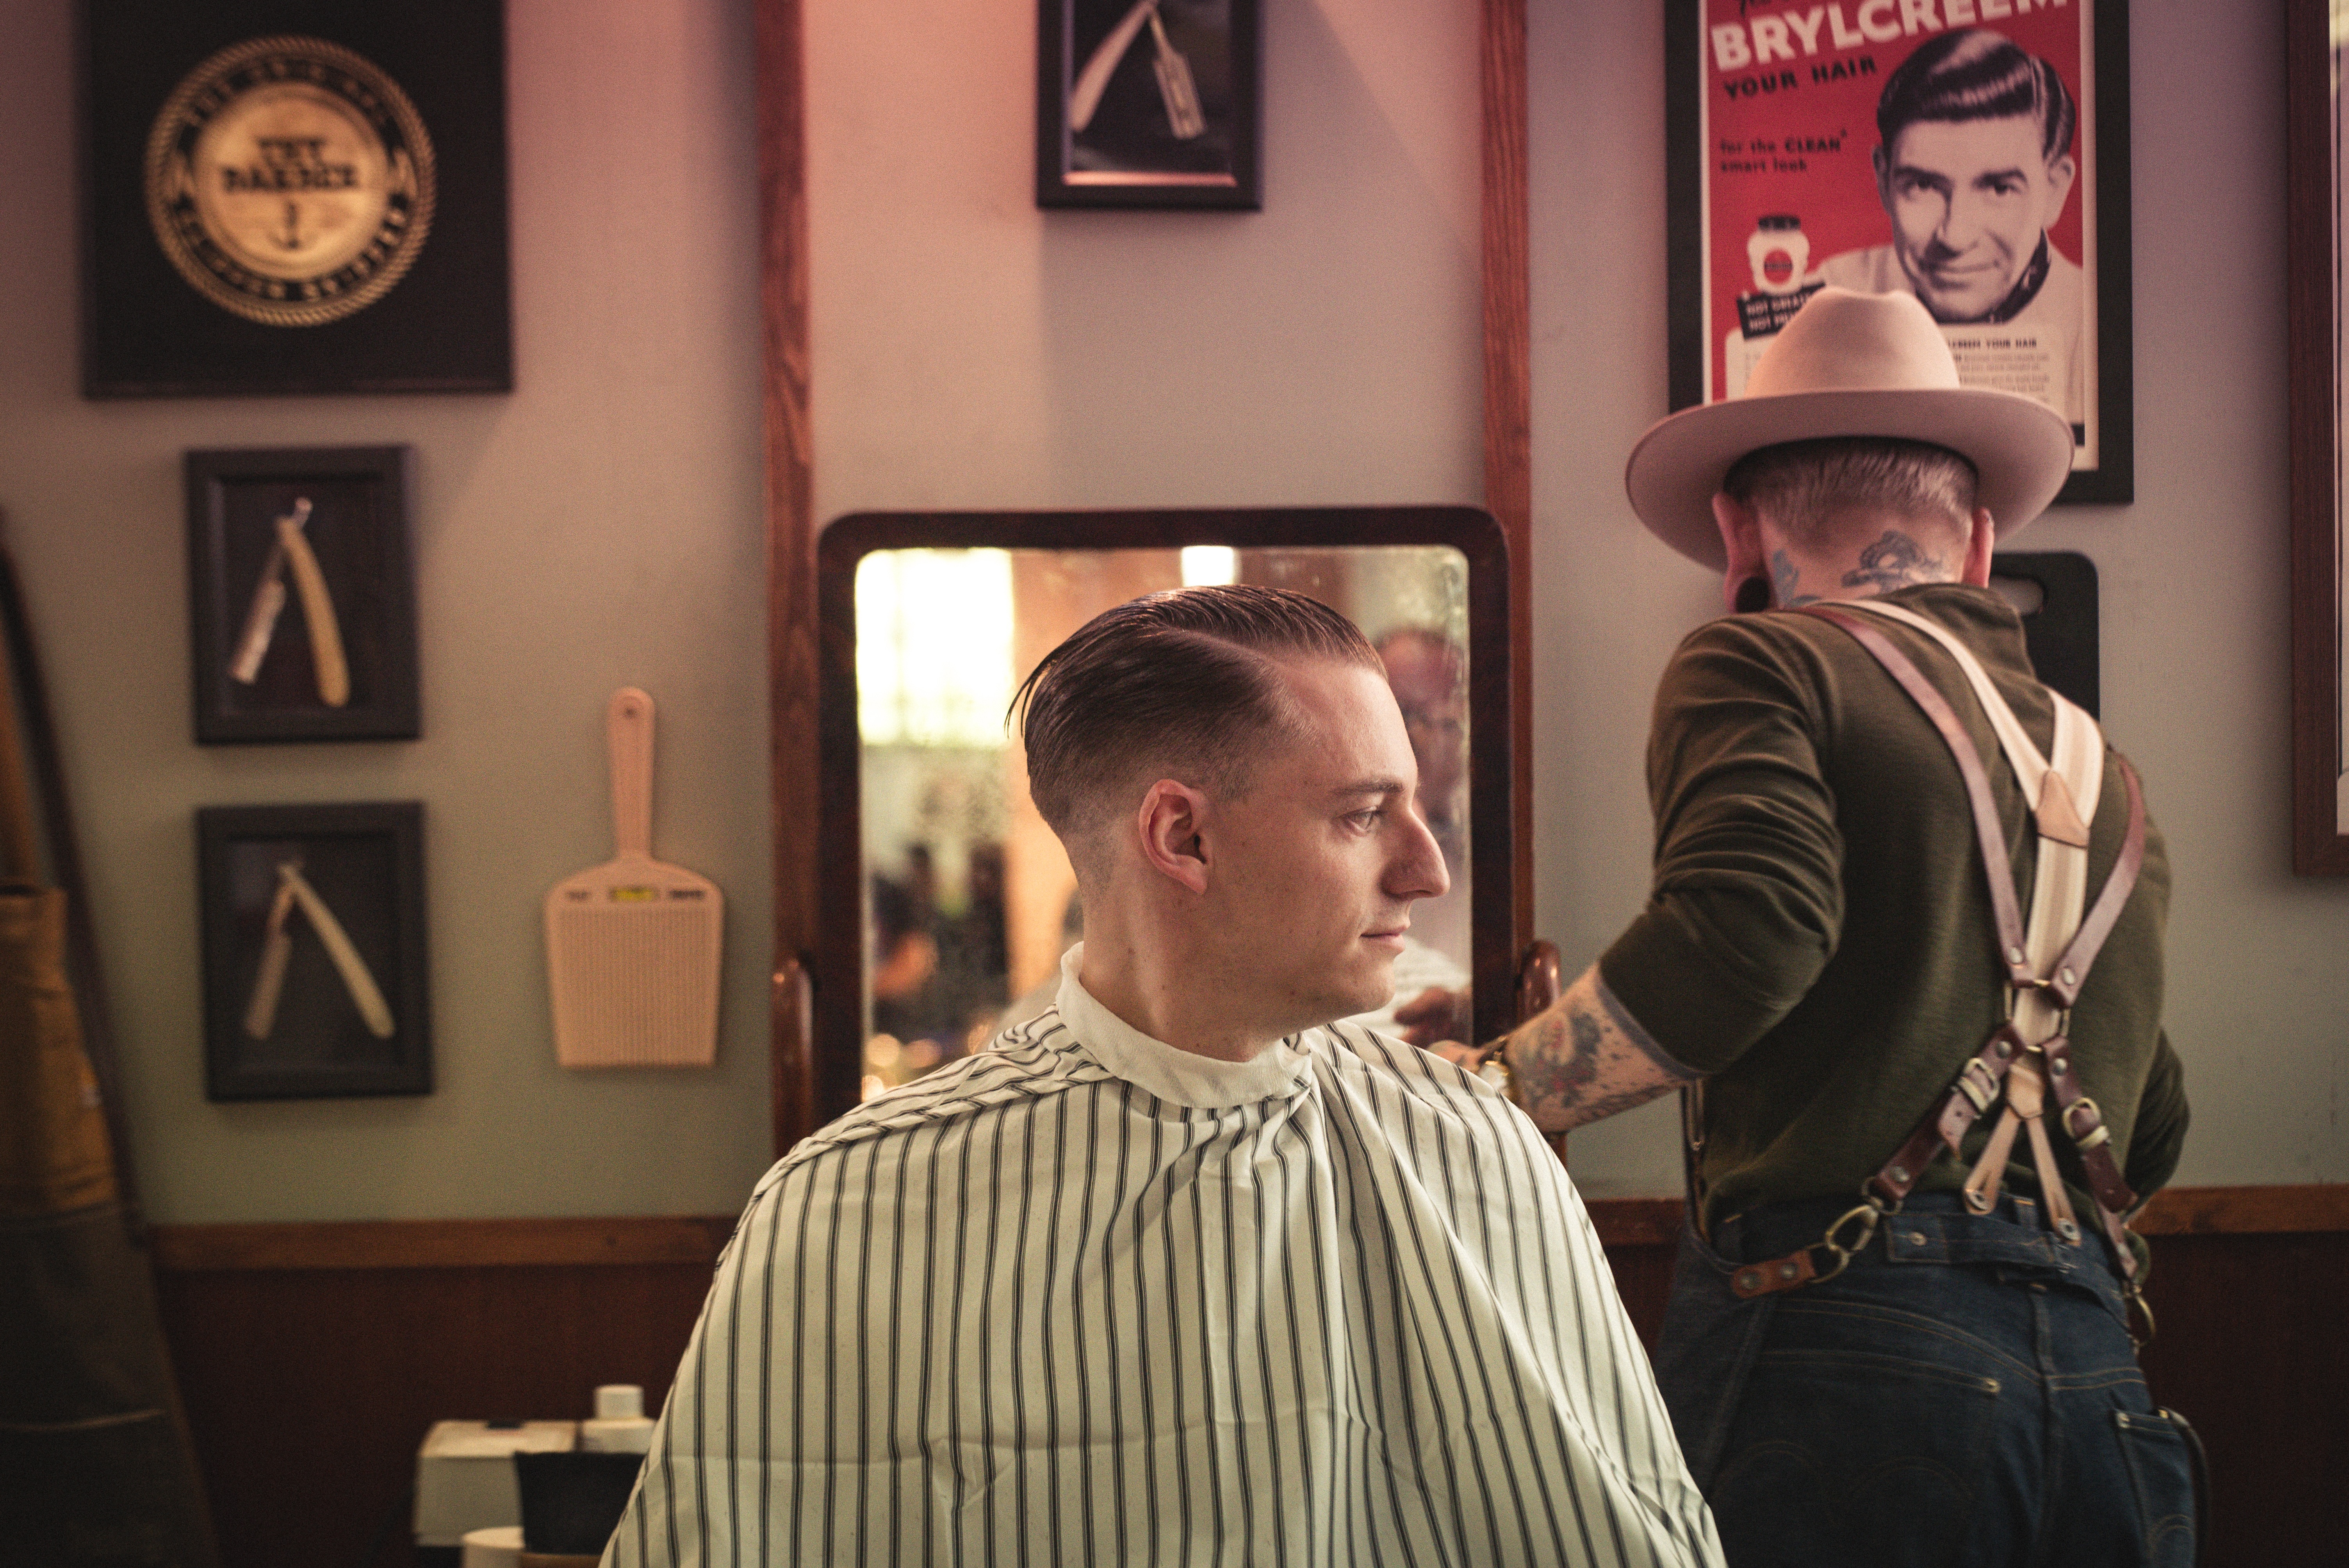
man, photograph